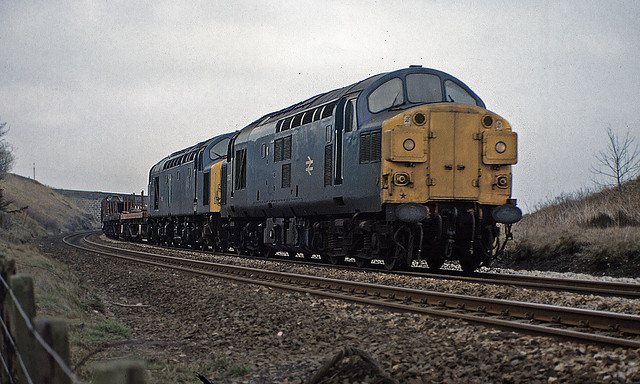
a close up of a train on a train track wit ha sky background

The train is going down the railroad tracks.

A blue and yellow train traveling down train tracks.

The blue and yellow train is pulling cars along the track.

A yellow and black train is running on railroad tracks.